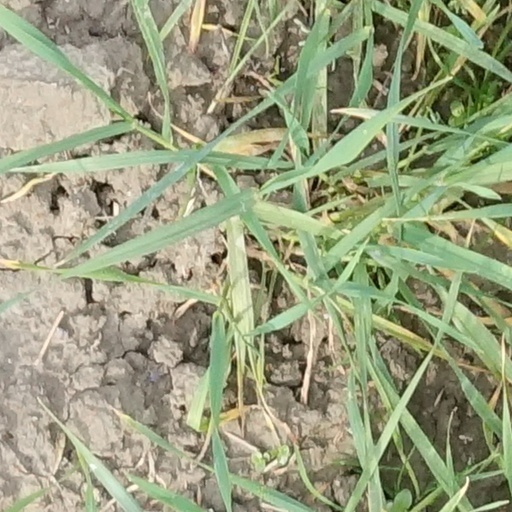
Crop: wheat